Suthep Wongkamhaeng

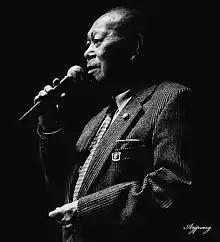
Suthep in 2009

Suthep Wongkamhaeng (12 May 1934 – 27 February 2020) was a Thai singer, one of the most famous male singers of the "luk krung" genre of the 1950s. He made over 3,000 recordings over a career of forty years and was named National Artist in 1990. He also worked as a columnist and politician and briefly served in the Royal Thai Air Force, reaching the rank of pilot officer.